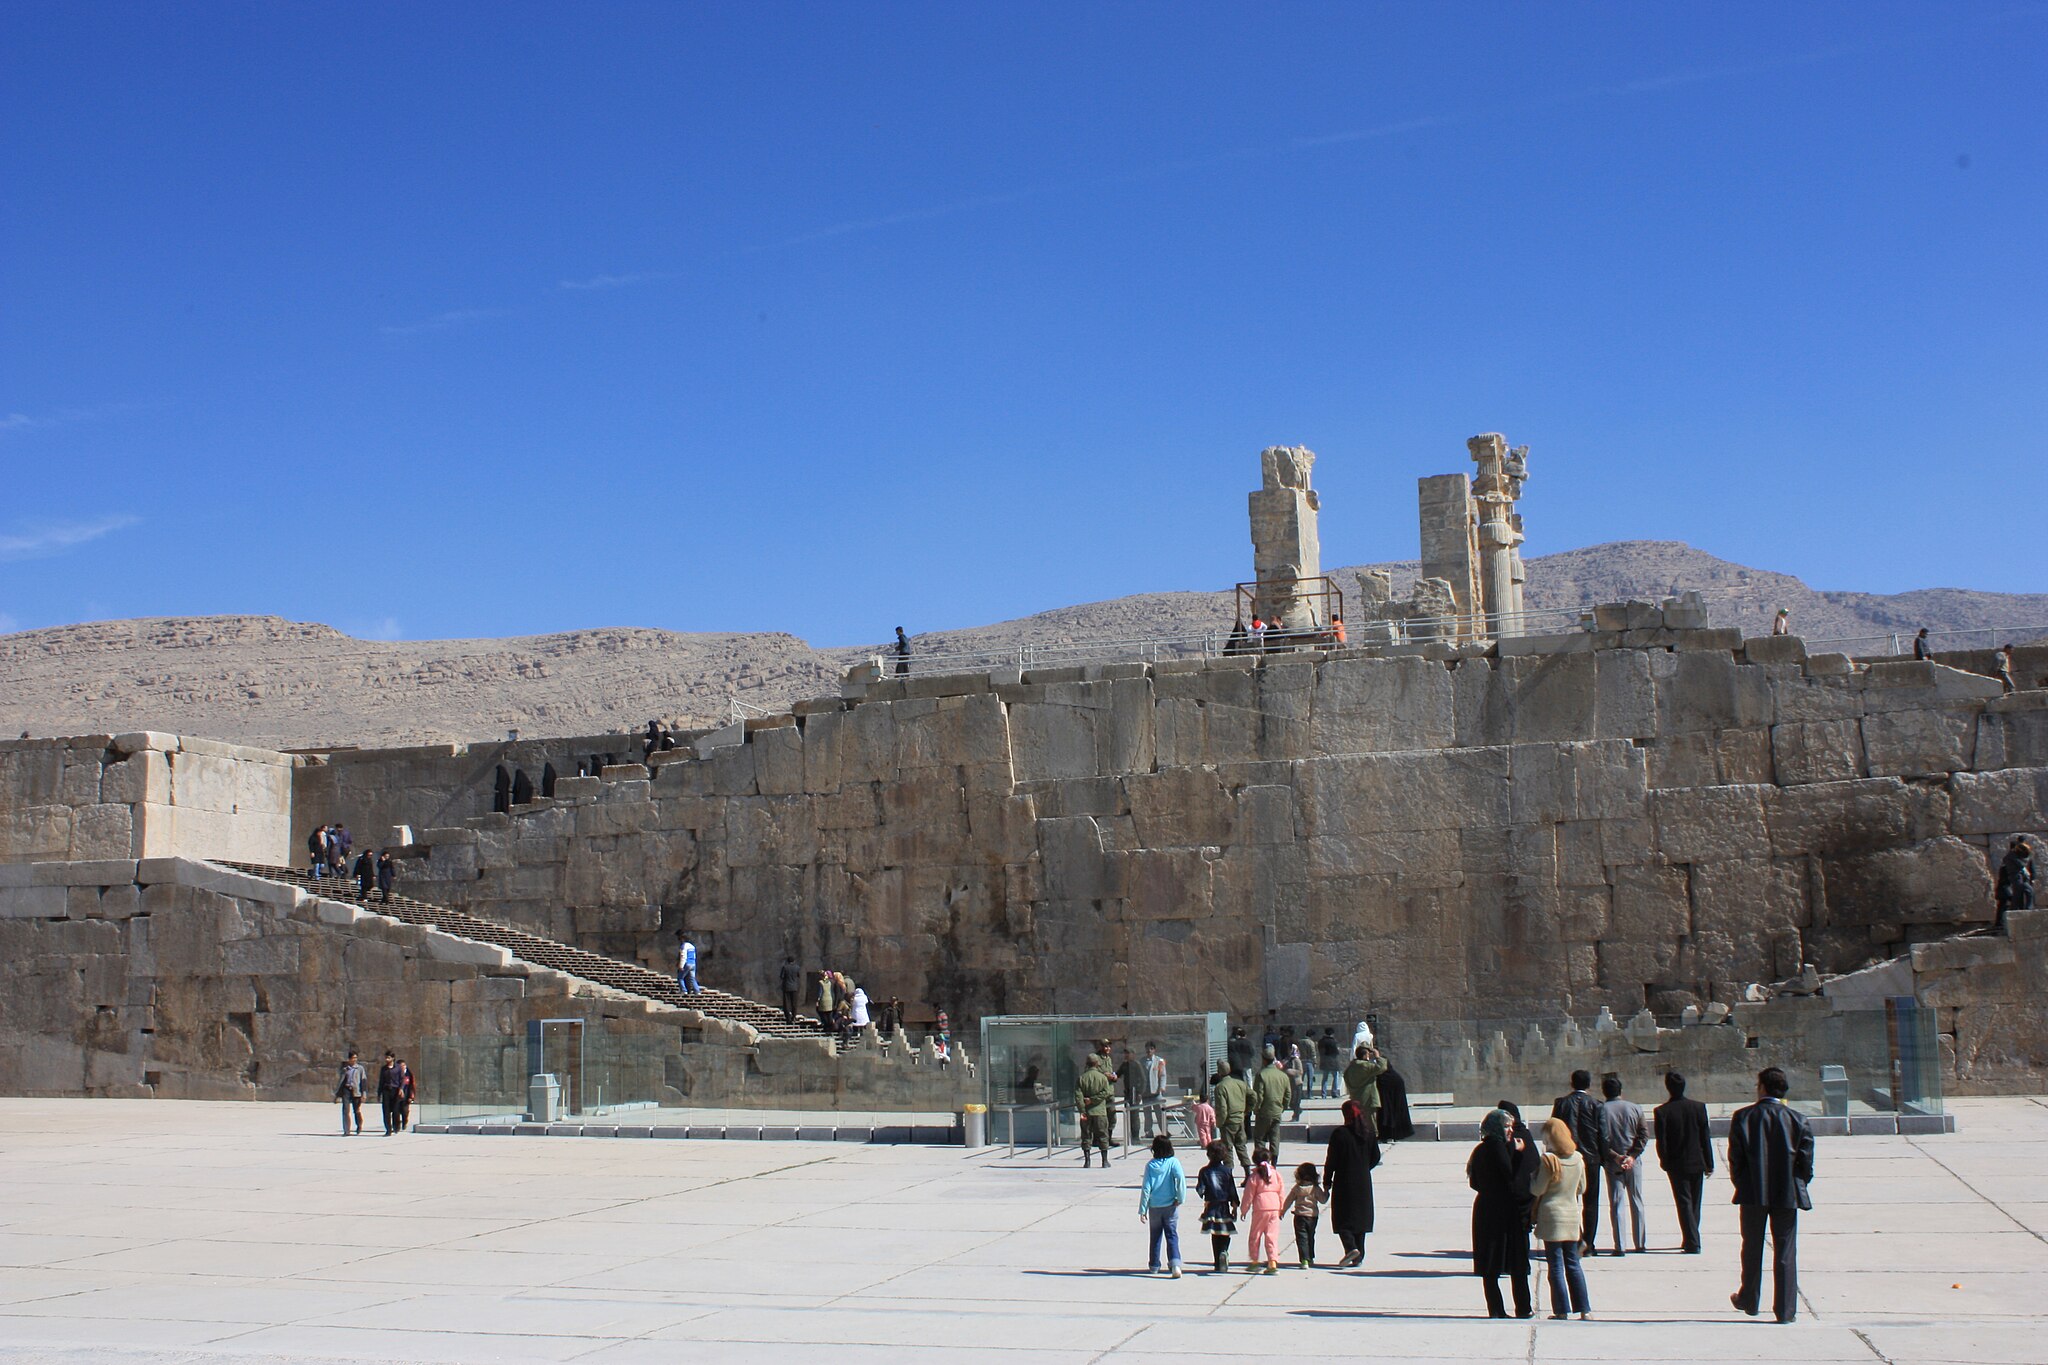
Title: Takhtjamshid9
Description: Persepolis in Shiraz
Date: 2009-03-02
Categories: GFDL, Taken with Canon EOS 450D, License migration redundant, Self-published work, Remote views of Gate of All Nations, Terrace Stairway of Persepolis